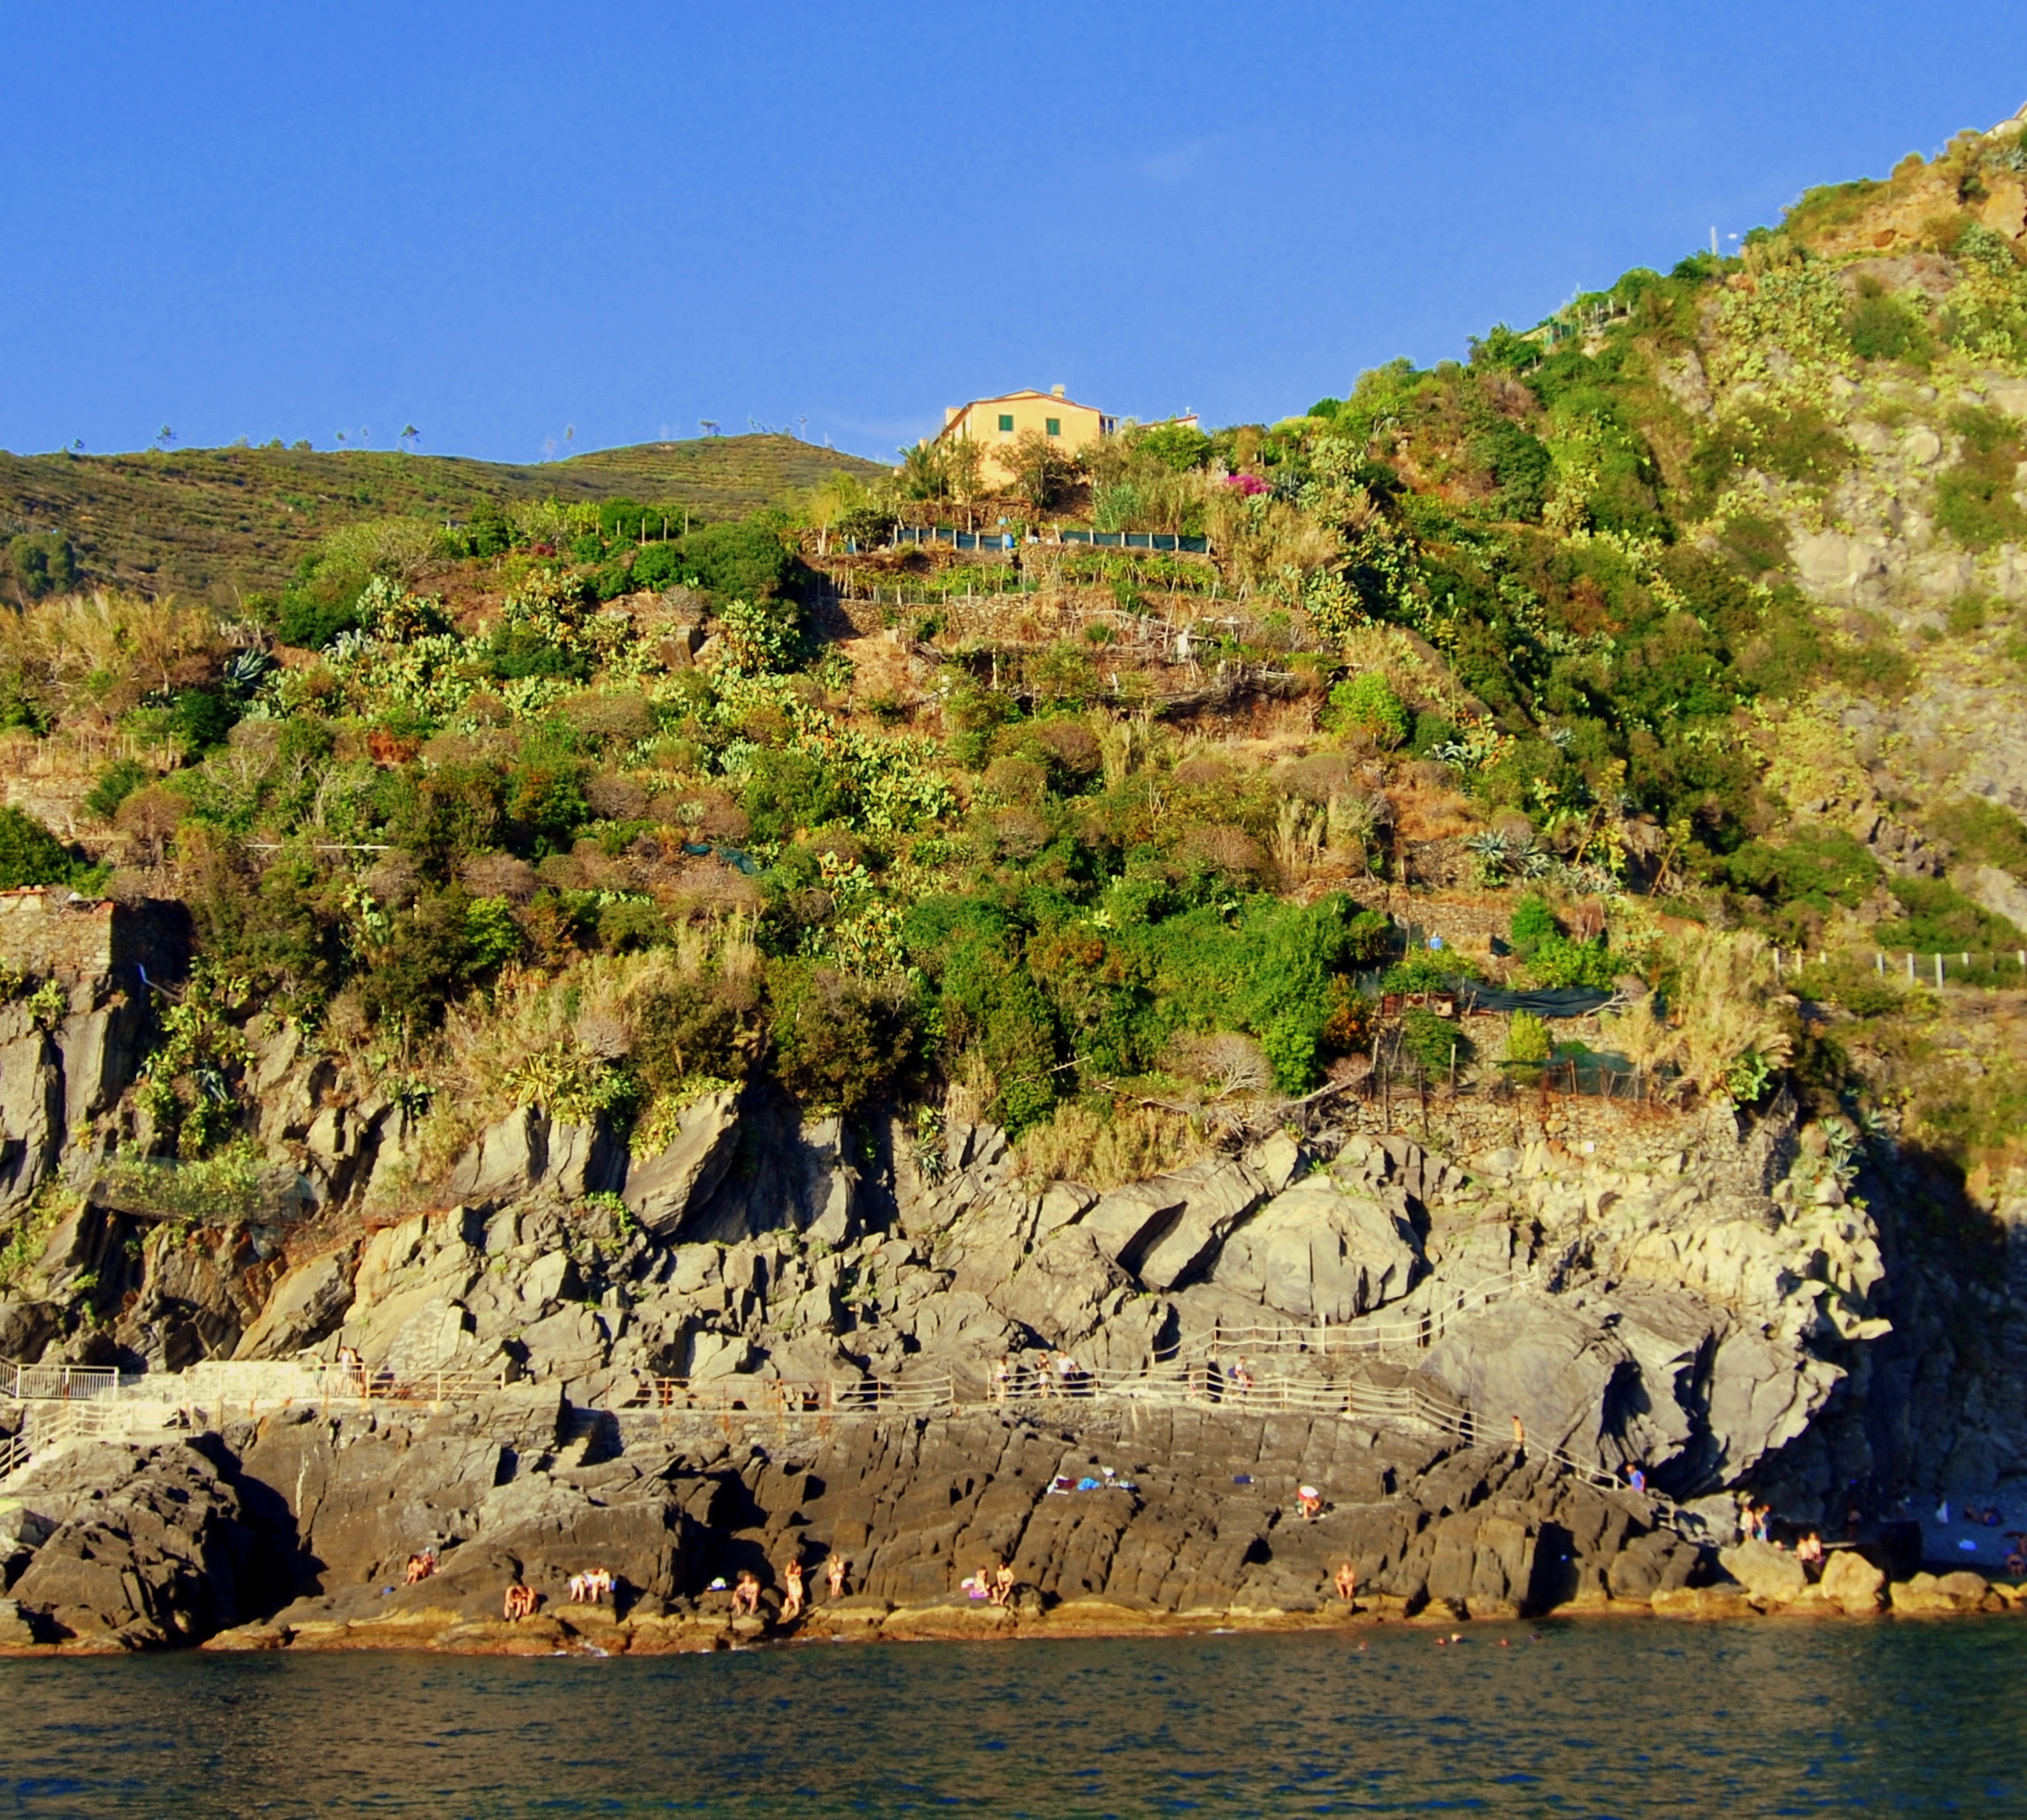
landscape, sea, coast, tree, rock, mountain, sky, house, river, formation, cliff, cove, green, bay, terrain, body of water, geology, cape, landform, geographical feature